Gismo Graf

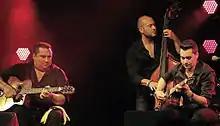
Gismo Graf Trio at the Zelt Musik Festival Freiburg 2013.

Graf, as his father Joschi, plays guitars of the German guitar builder Stefan Hahl, the model developed specifically for them "La Comtesse" ("Dt.: The Countess"). Likewise, Graf and his father play guitars by Italian luthier Mauro Freschi. In 2015 he signed an endorsement contract with a French guitar company (MarTo Guitars) for a semi-acoustic archtop jazz guitar.